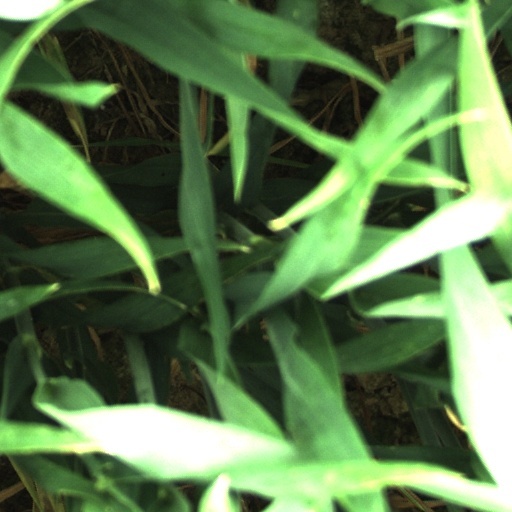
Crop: wheat